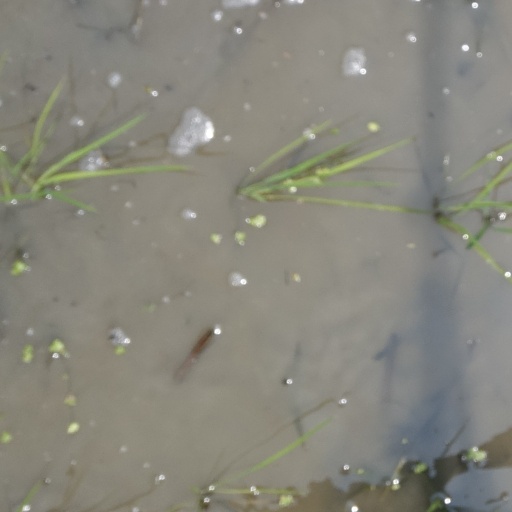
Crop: rice